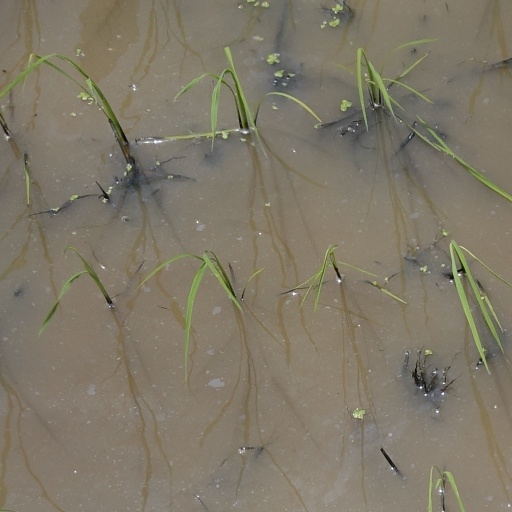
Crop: rice